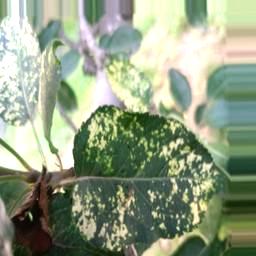
Label: Apple_Mosaic